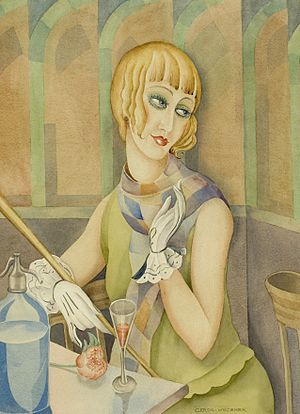
Gerda Wegener / Galleri
Gerda Marie Frederikke Wegener Porta født Gottlieb var en dansk tegner og maler.